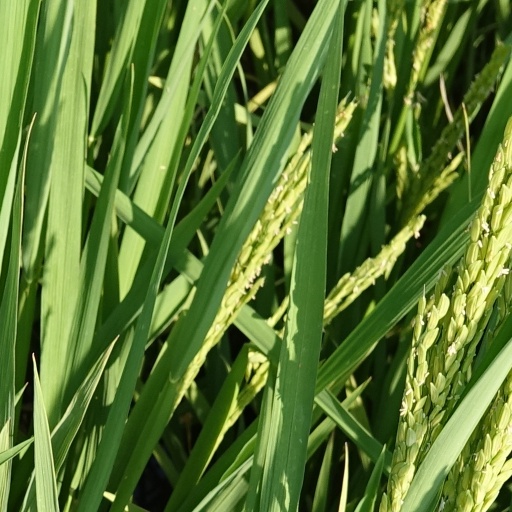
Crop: rice